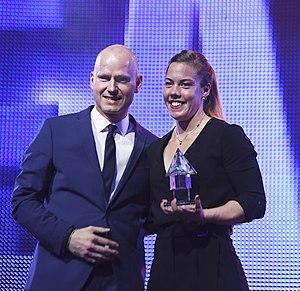
Jeannine Gmelin, née le 20 juin 1990, est une rameuse suisse